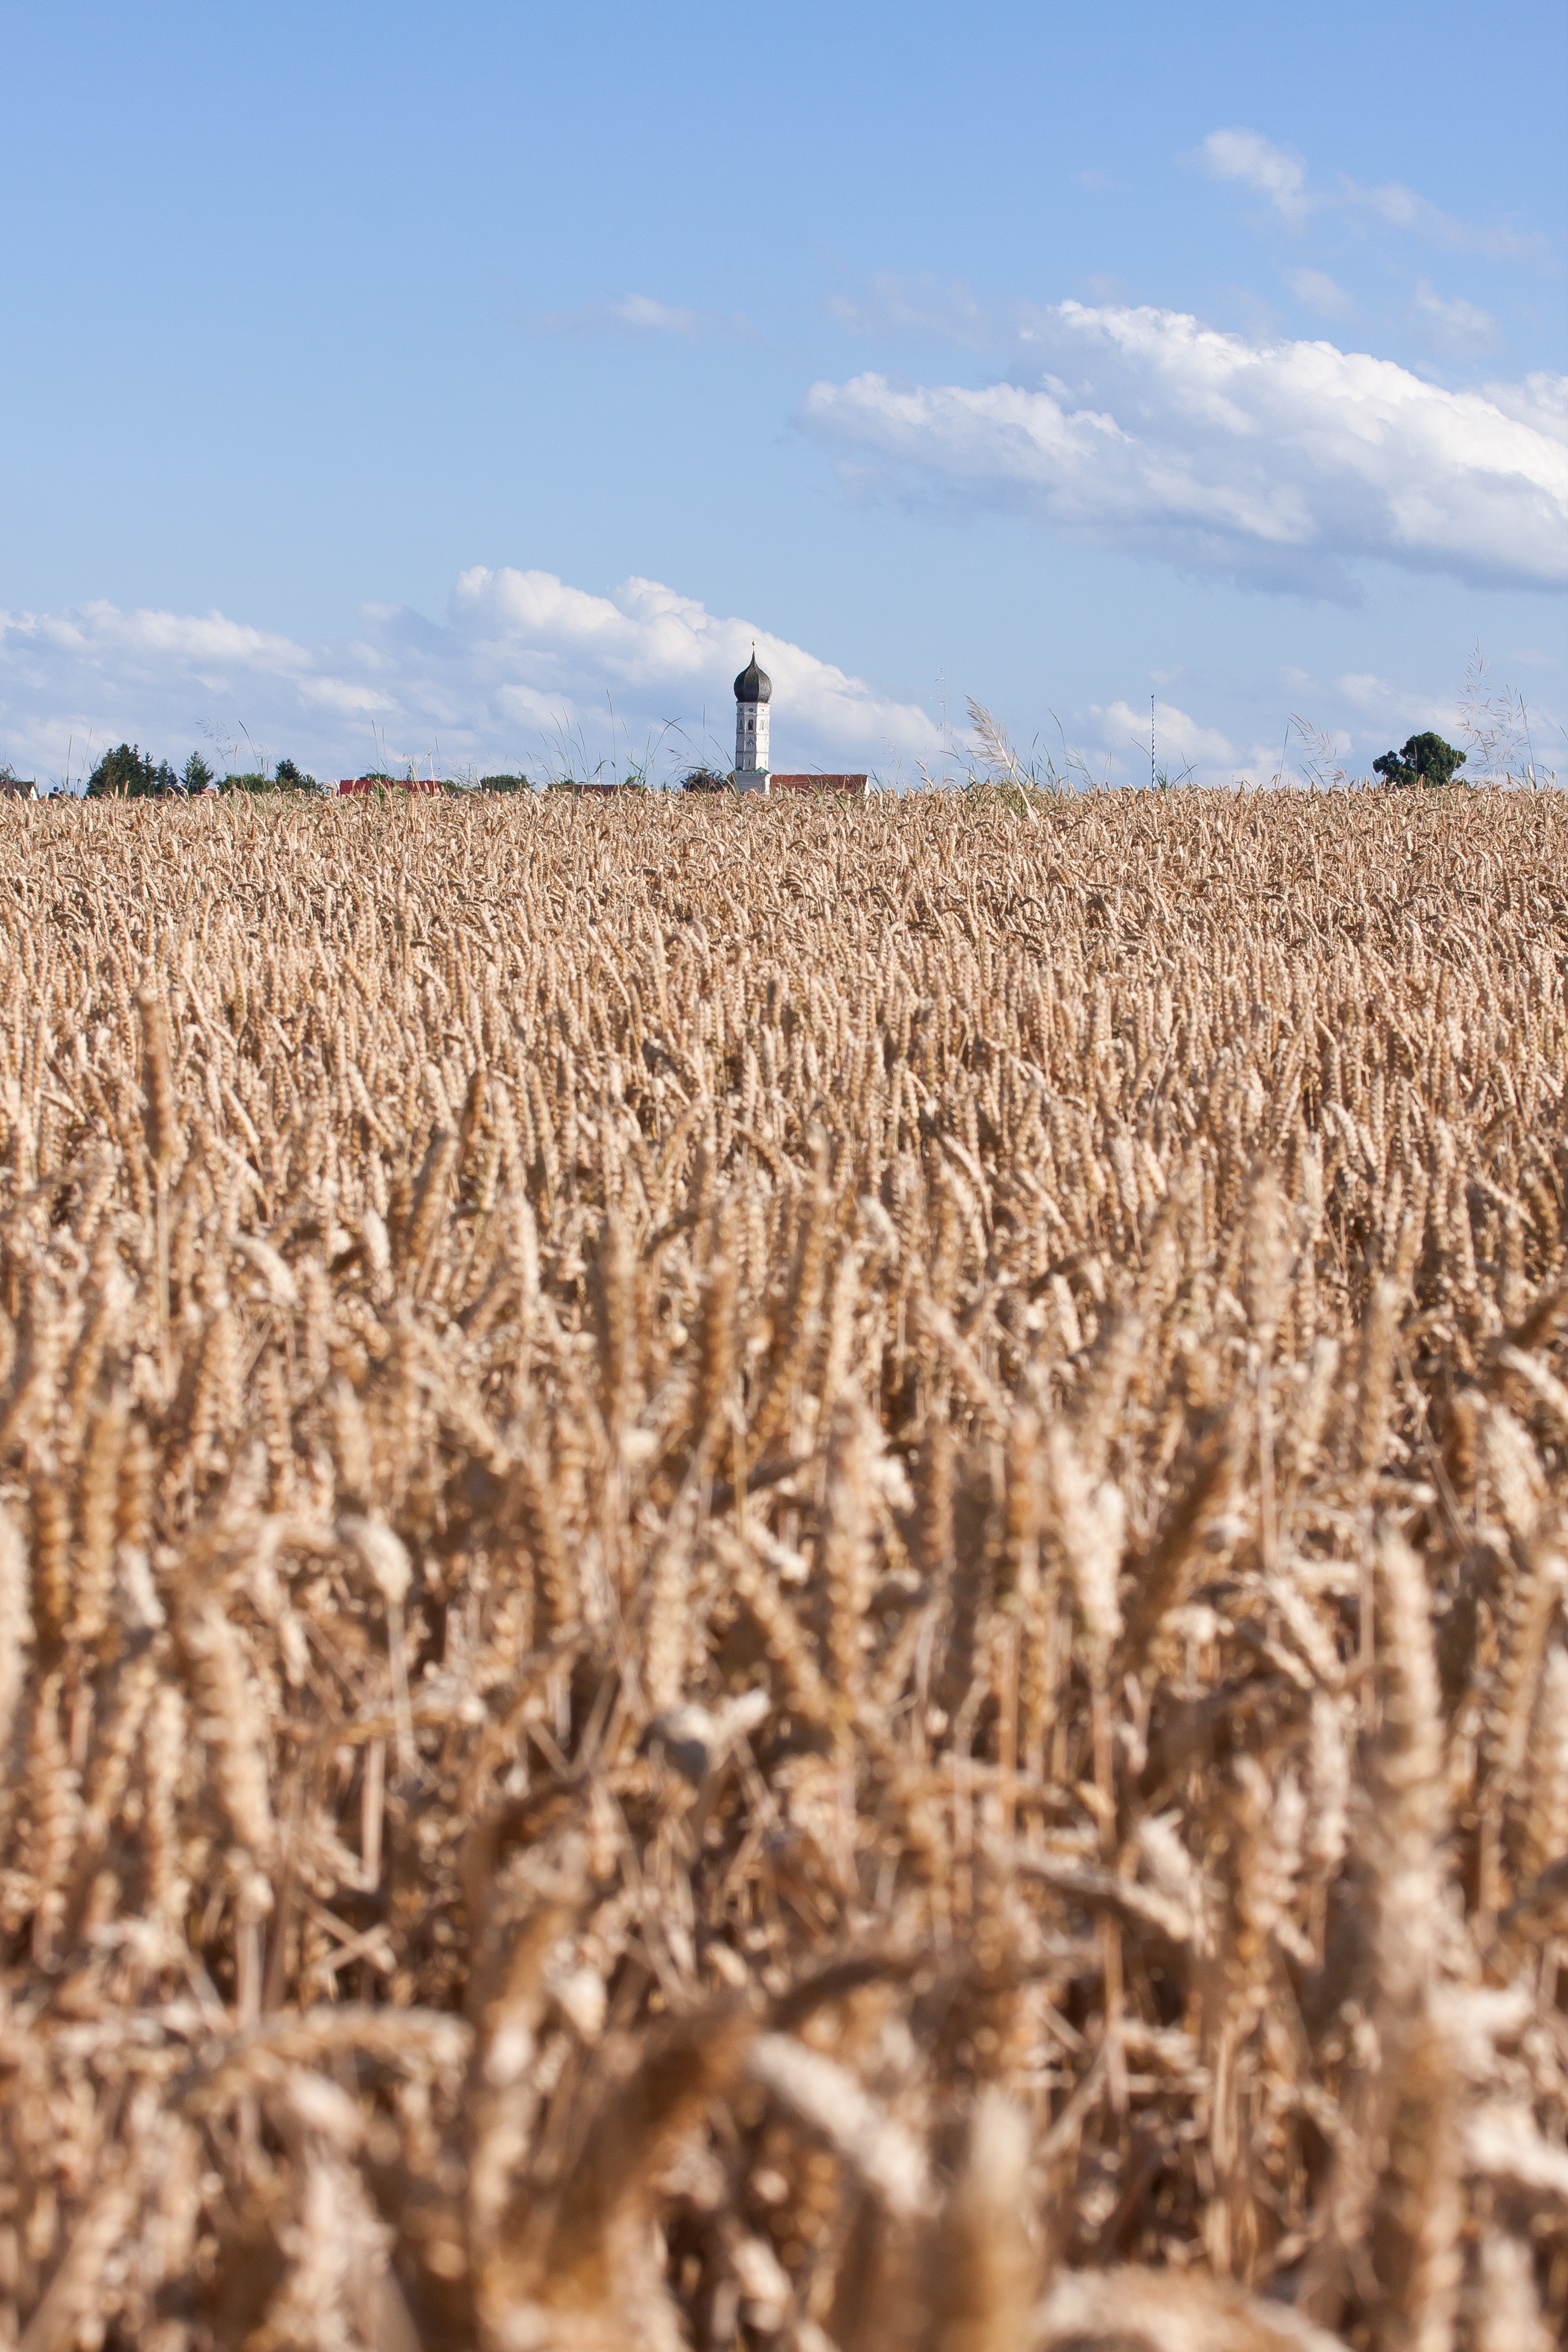
nature, plant, sky, field, wheat, grain, prairie, summer, village, rural, food, crop, soil, church, agriculture, steeple, cornfield, cereals, mature, upper bavaria, staple food, flowering plant, commodity, grass family, land plant, food grain